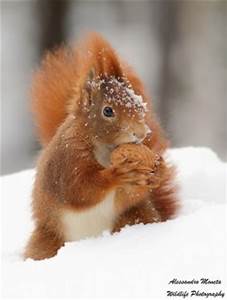
Label: scoiattolo